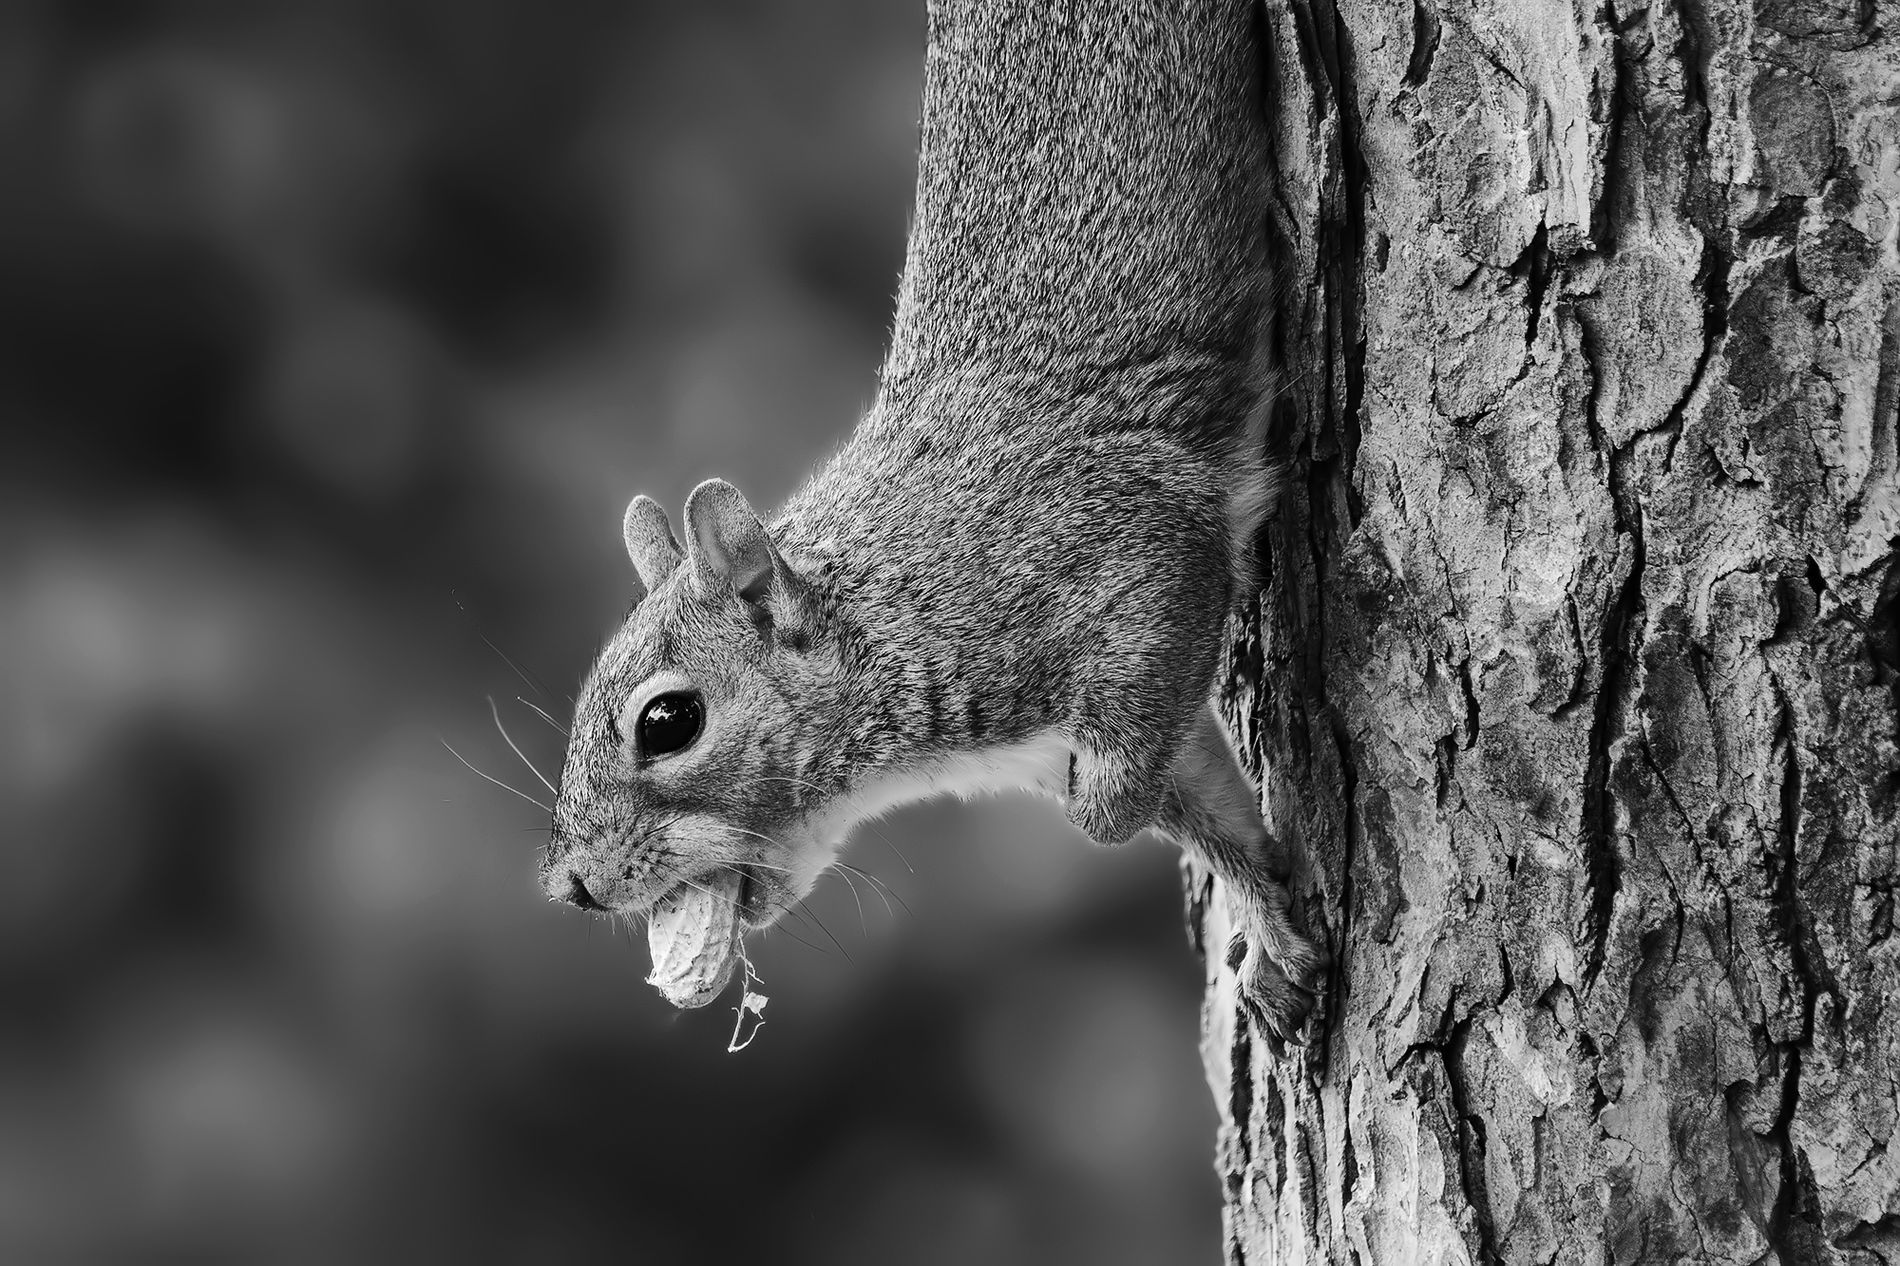
Tree squirrel
A squirrel clinging to a tree trunk and holding food in its mouth, with a blurred background to enhance focus, in black and white
A squirrel clings to a tree trunk and holds food in its mouth, with a blurred background to enhance focus. The photo was taken from an oblique angle, highlighting the tree trunk precisely. The lighting is soft, the color palette is based on black and white, and the overall atmosphere is calm.
Labels: Animal, Mammal, Rodent, Rat, Squirrel, Plant, Tree, background, trunk, Food
Camera: NIKON CORPORATION NIKON D800
Lens: 80.0-400.0 mm f/4.5-5.6, AF-S Nikkor 80-400mm f/4.5-5.6G ED VR
Aperture: F8
Exposure: 1/250 sec
ISO: 800
Focal length: 320.0 mm